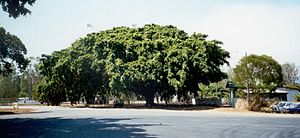
Birkefigen / Galleri
En birkefigen, også kaldet stuebirk og kvælerfigen, er en figen, som vokser naturligt i Sydøstasien. Den hører hjemme i Nepal, i det nordlige Indien, Bangladesh, Burma, sydlige Kina, fra Malaysia til Salomonøerne og i det nordlige tropiske Australien.